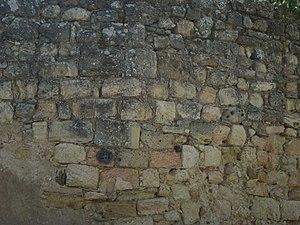
mur servian
Servian est une commune française située dans le département de l'Hérault en région Occitanie. Servian se situe à 15 kilomètres de Béziers et à 63 kilomètres de Montpellier.